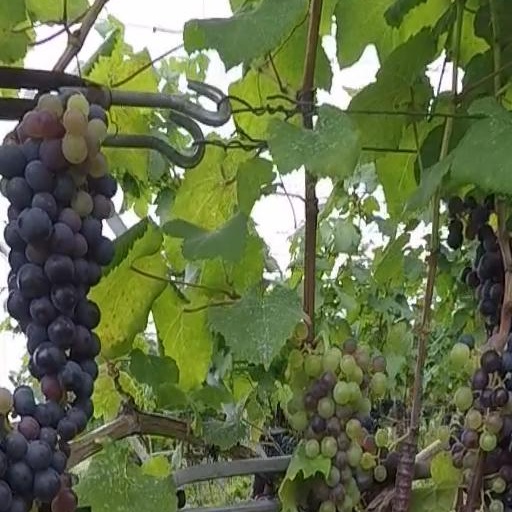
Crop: grape